Boss 302 Mustang

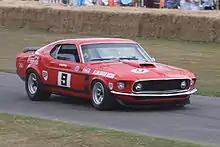
1969 Mustang Boss 302 race car

The SCCA Trans-Am series was popular in the late 1960s, especially after the birth of the "pony car". A type of "stock-car" racing usually held on road courses, the series limited maximum engine displacement to . In an effort to be competitive, various Detroit car manufacturers produced some a number of variants of their usual "pony car" lineups in both road and track trim (for homologation purposes), equipped with high-performing variants of their small block 300-inch class V8 engines. The Boss 302 program was part of an effort by Ford to win the coveted SCCA Trans-Am Championship in 1969-1970. Penske Camaros had triumphed in 1968 and 1969, but team Penske switched to American Motors' Javelin the following year, so in 1970 the Boss 302's direct competition were the AAR Cudas, the Pontiac Firebird, the Team Chaparral Camaros, and the Penske AMC Javelins.